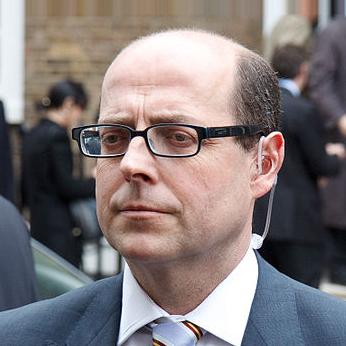
Age: 46